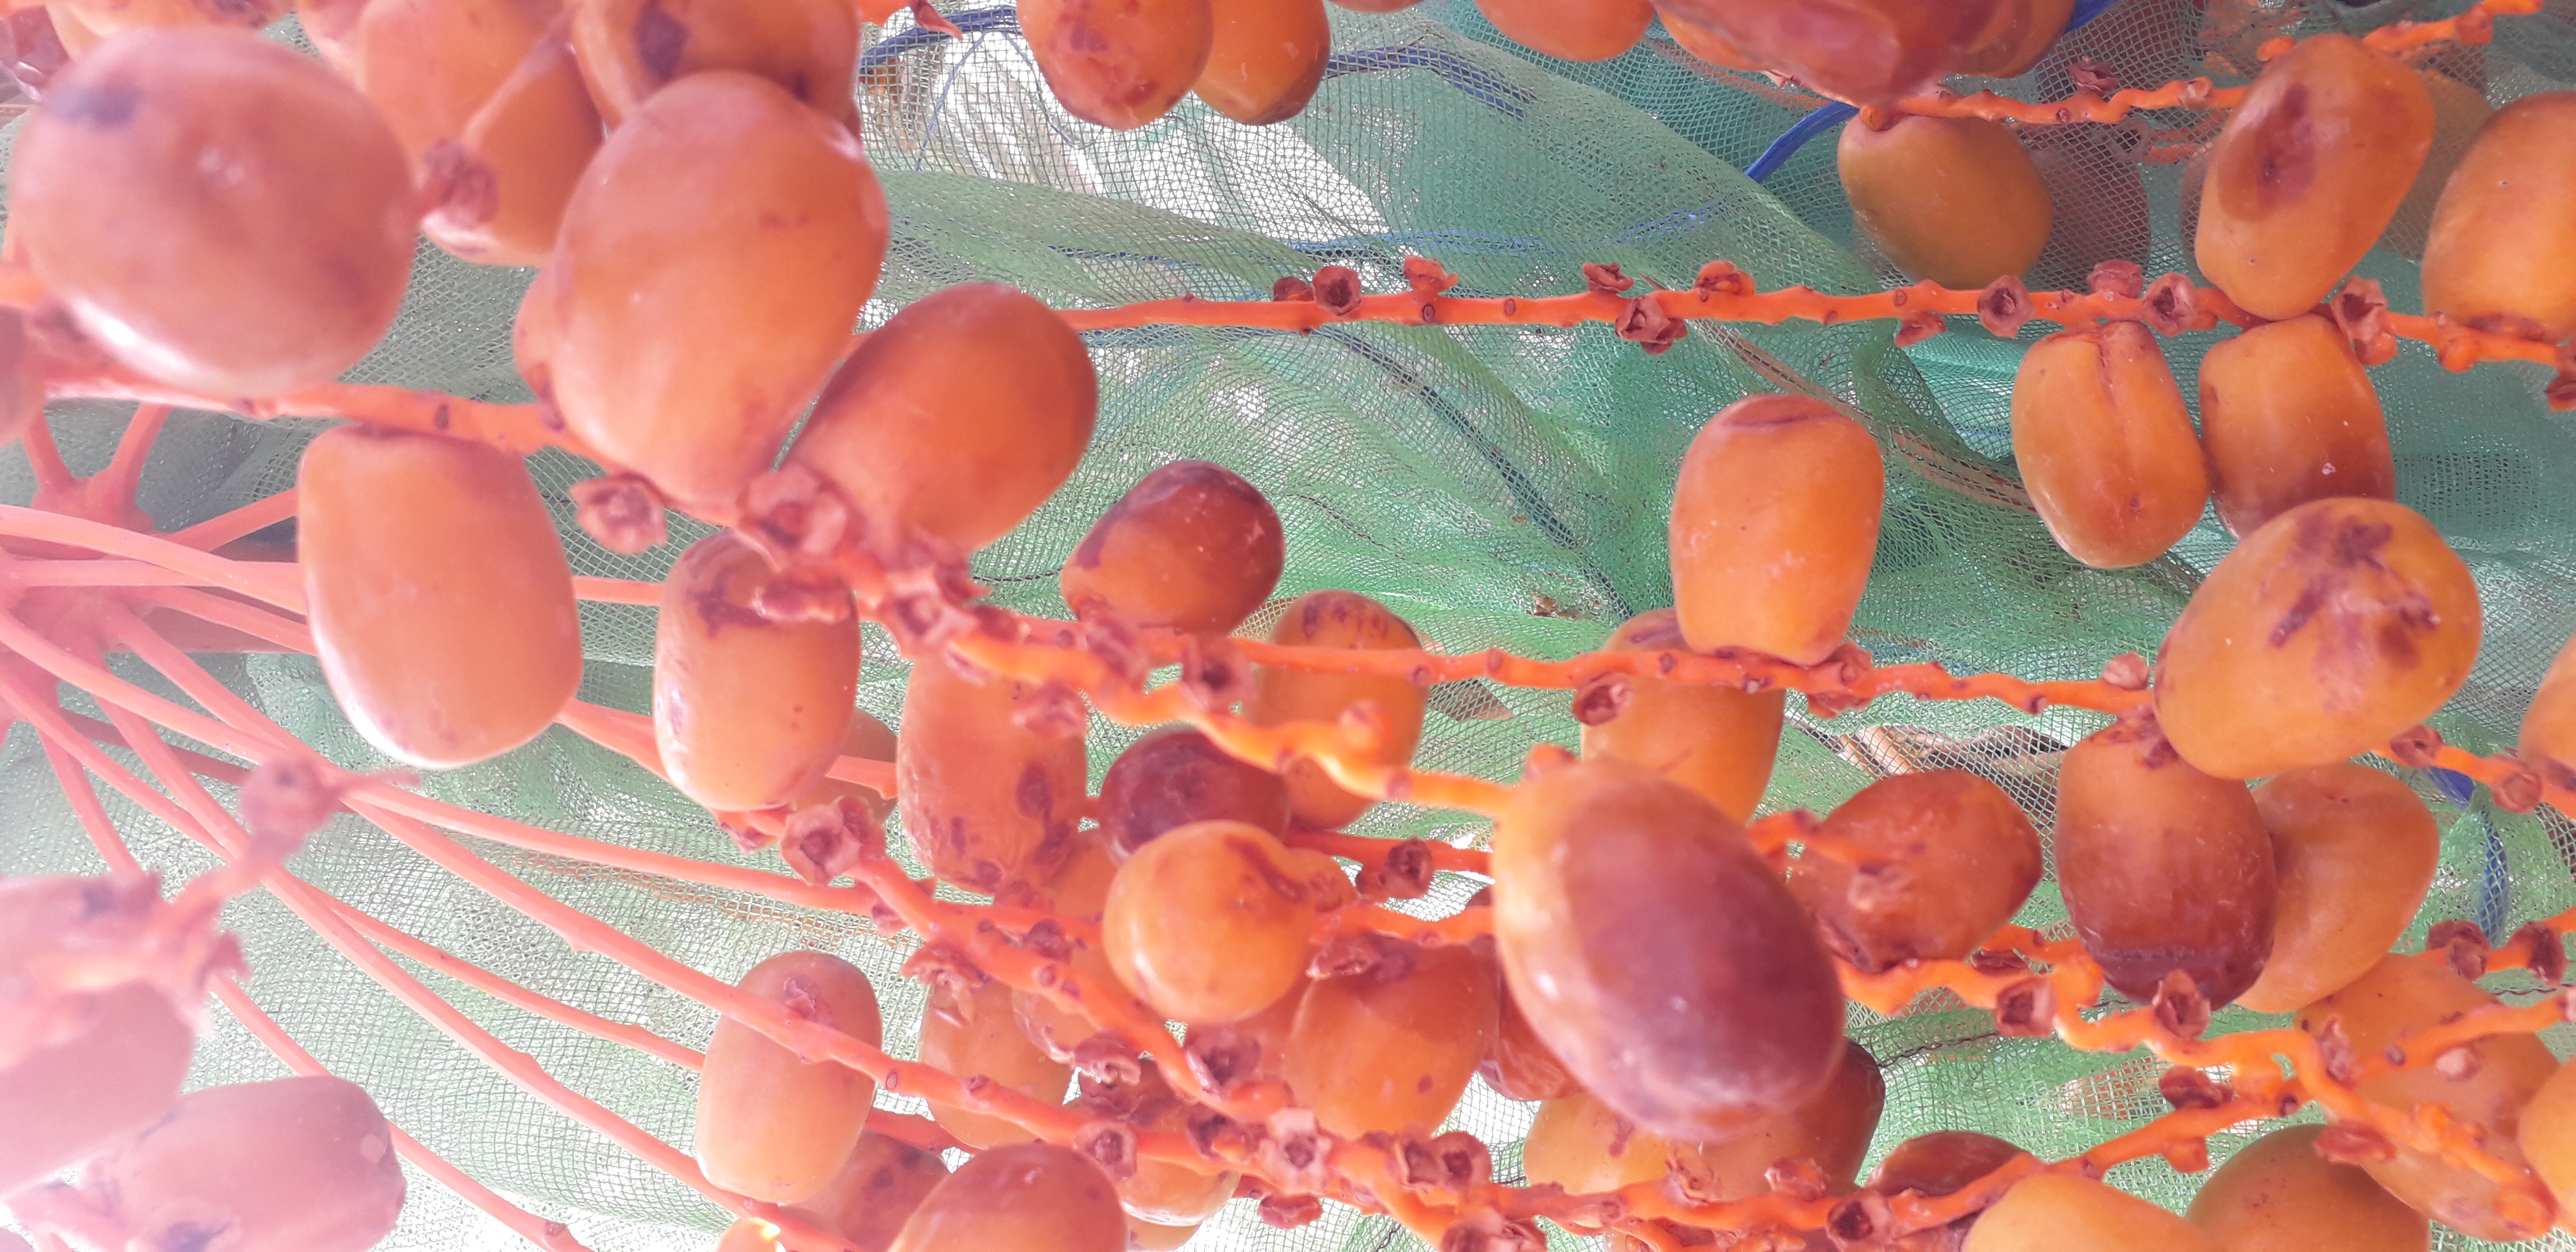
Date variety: Boufagous